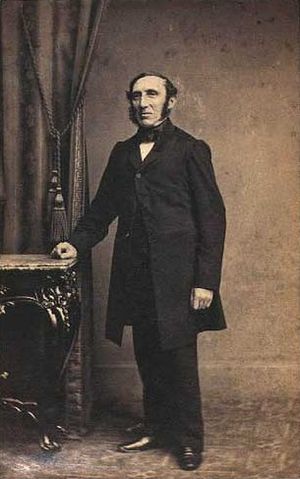
Peter Hertz (guldsmed)
Peter Hertz var en dansk guldsmed, der grundlagde forretningen af samme navn.